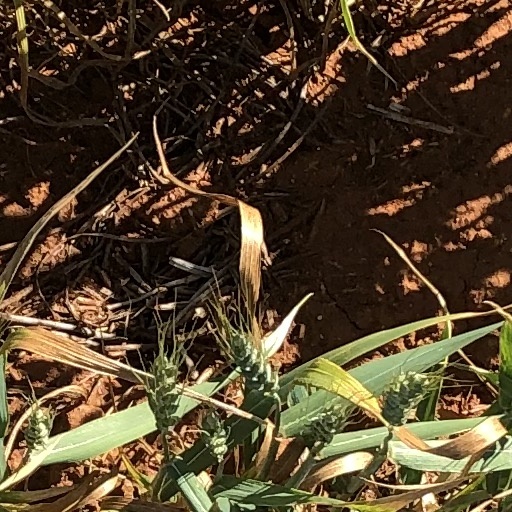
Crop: wheat